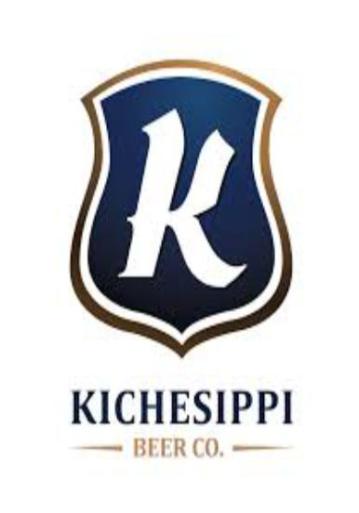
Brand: kichesippi-1
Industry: Food